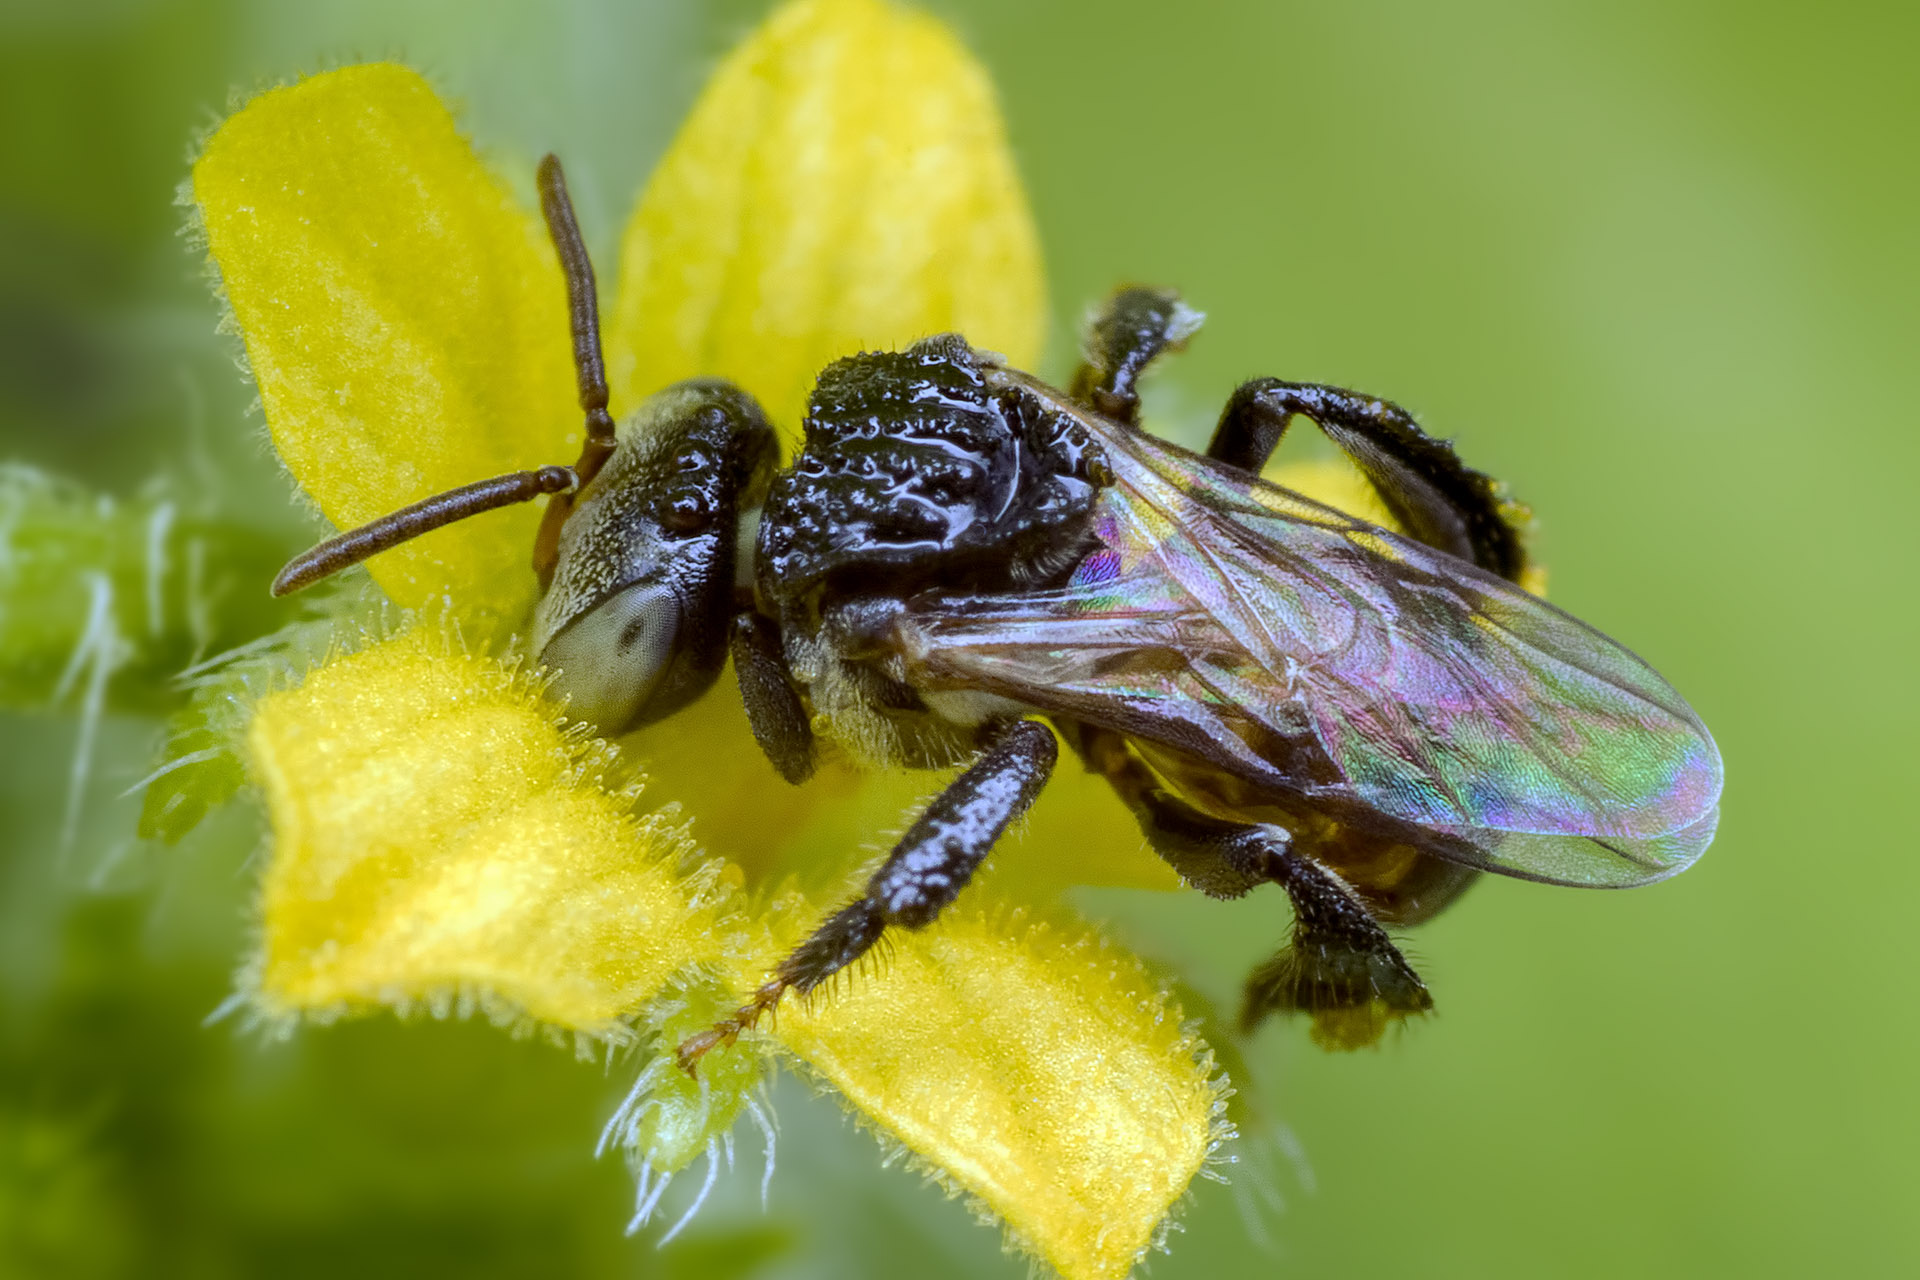
nature, photography, flower, fly, pollen, insect, flora, fauna, invertebrate, close up, bee, india, arthropoda, pest, bumblebee, nectar, ariansuresh, animalia, hexapoda, insecta, pterygota, neoptera, hymenopterida, hymenoptera, apocrita, apoidea, apidae, apinae, saravanastreettnagar, chennai, tamilnadu, neewernwcup, reversemacro, macro photography, 750d2016img7447z, tinybee, stinglessbee, stinglesshoneybee, meliponini, trigona, tetragonula, arthropod, honey bee, leaf beetle, membrane winged insect